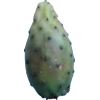
Label: cactus_fruit_green